Bx12 bus

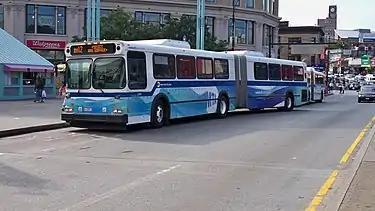
A 2003 D60HF (5740) on the Bx12 SBS at Fordham Plaza

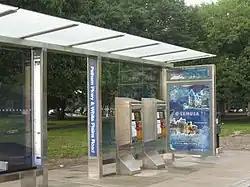
A bus shelter and fare machines at the Bx12 SBS stop, Pelham Parkway/White Plains Road

Buses are outfitted with special identification (including a special blue wrap and blue route signs) and traffic signal prioritization was enacted along the route, timing traffic signals in favor of the bus. When supplemental service is needed, the blue wrap may be absent. The NYCDOT also added dedicated bus lanes painted in maroon-red along Pelham Parkway and Fordham Road, with signs indicating that the lanes are bus-only from 7:00 am to 7:00 pm on weekdays, along with additional police enforcement. Off-board fare collection, via MetroCard fare machines and coin meters, allows passengers with proof of payment to board through any door. Bx12 Select Bus Service operates daily, from around 6am to 10pm weekdays, 7am-11pm weekends.